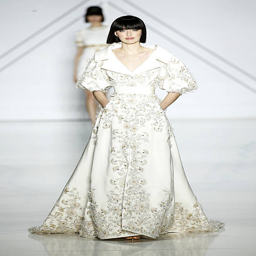
a model walks the runway during the show as part .